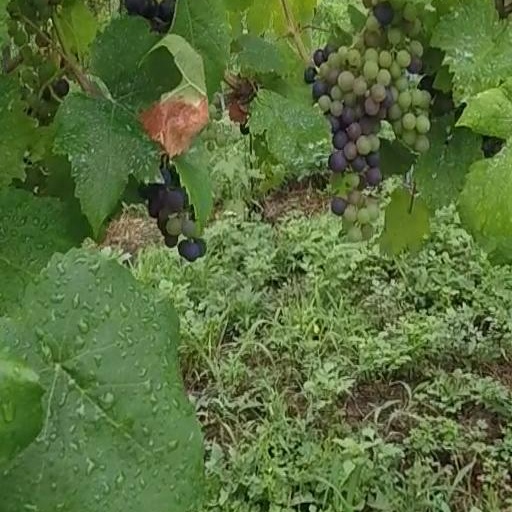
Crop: grape